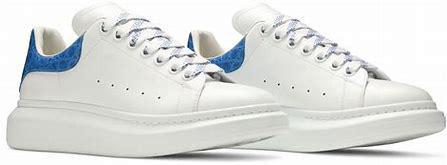
Brand: Alexander
Model: McQueen Alexander Mcqueen Oversized